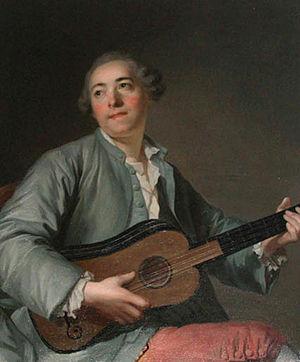
Portrait de Pierre Jélyotte
Pierre de Jélyotte, né à Lasseube le 13 avril 1713 et mort le 12 octobre 1797 à Estos, est un chanteur et compositeur français.
Luigi Boccherini, né le 19 février 1743 à Lucques et mort le 28 mai 1805 à Madrid, est un compositeur et violoncelliste italien de la période classique. Avec Joseph Haydn et Wolfgang Amadeus Mozart, il est considéré comme l'un des plus importants compositeurs de musique de chambre pour cordes de la seconde moitié du XVIIIᵉ siècle.